Clacton-on-Sea railway station

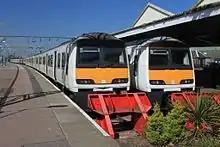
Two Class 321 trains at Clacton-on-Sea in July 2013

On 1 January 1923, the station passed to the London and North Eastern Railway following the Railways Act 1921. After World War II and following nationalisation, it fell under the auspices of British Railways (Eastern Region).